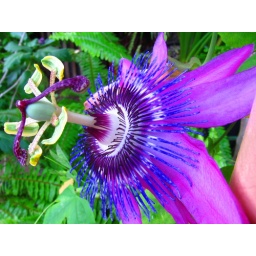
I found this flower in the green house today when I was at Bellevue Park.